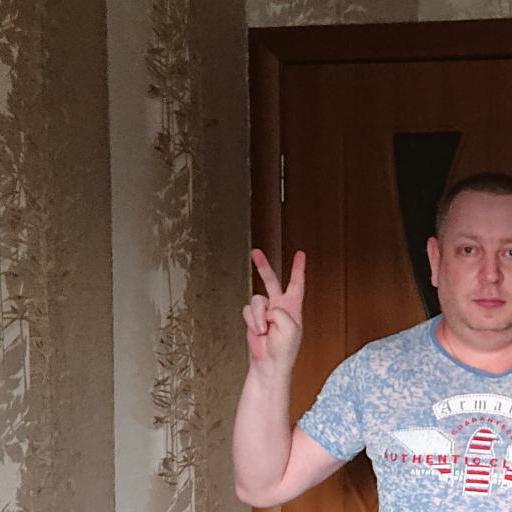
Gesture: peace